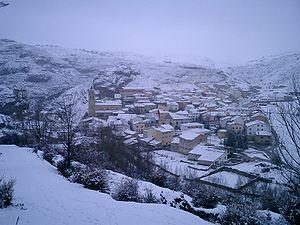
Les Montes Universales sont un massif montagneux situé au sud-ouest du Système Ibérique occupant la plupart de la comarque aragonaise de Sierra de Albarracín dans la province espagnole de Teruel et le Sud-Est du parc naturel du Haut-Tage, entre Guadalajara et Cuenca. Ses sommets les plus importants atteignent entre 1 600 et 1 935 m d'altitude au Caimodorro.